Tanya Burr

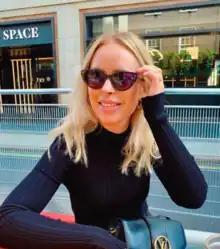
Burr in 2020

Tanya Burr (born 9 June 1989) is an English YouTuber and actress who began posting makeup and fashion videos to her YouTube channel in 2009. In 2017, Burr began pursuing a career in acting and has since had guest roles in series such as "Bulletproof" and "Holby City", as well as the 2021 film "Twist".